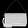
Label: Bag